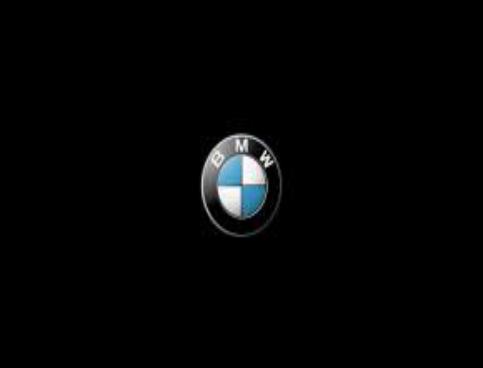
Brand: BMW
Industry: Transportation